Victory or death

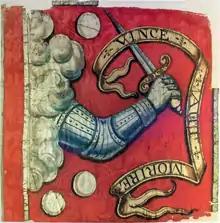
The Bedford Flag: " ("conquer or die")

It is given as the translation of the heraldic motto of several Irish clans and Scottish clans :